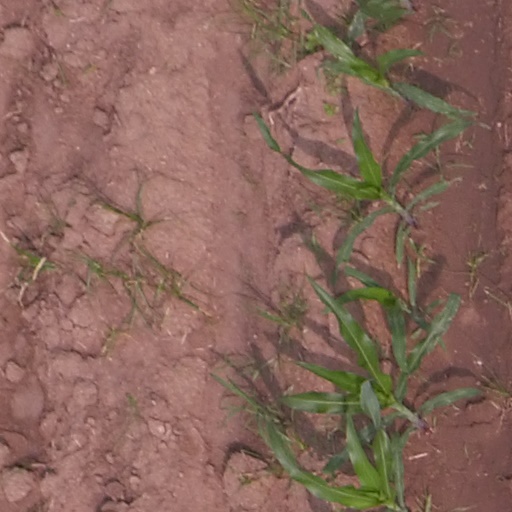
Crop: maize; corn